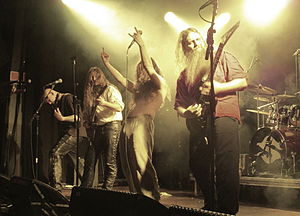
Svartsot / Diskografi
Svartsot-koncert i Studenterhuset i Aalborg, 2015
Svartsot er et folk metal-band fra Danmark. Alle deres sange er skrevet og sunget på dansk, deres tekster omhandler meget historiske temaer og nordiske folksagn. De benytter instrumenter som guitar, bas, trommer, mandolin og pennywhistle i deres sange.